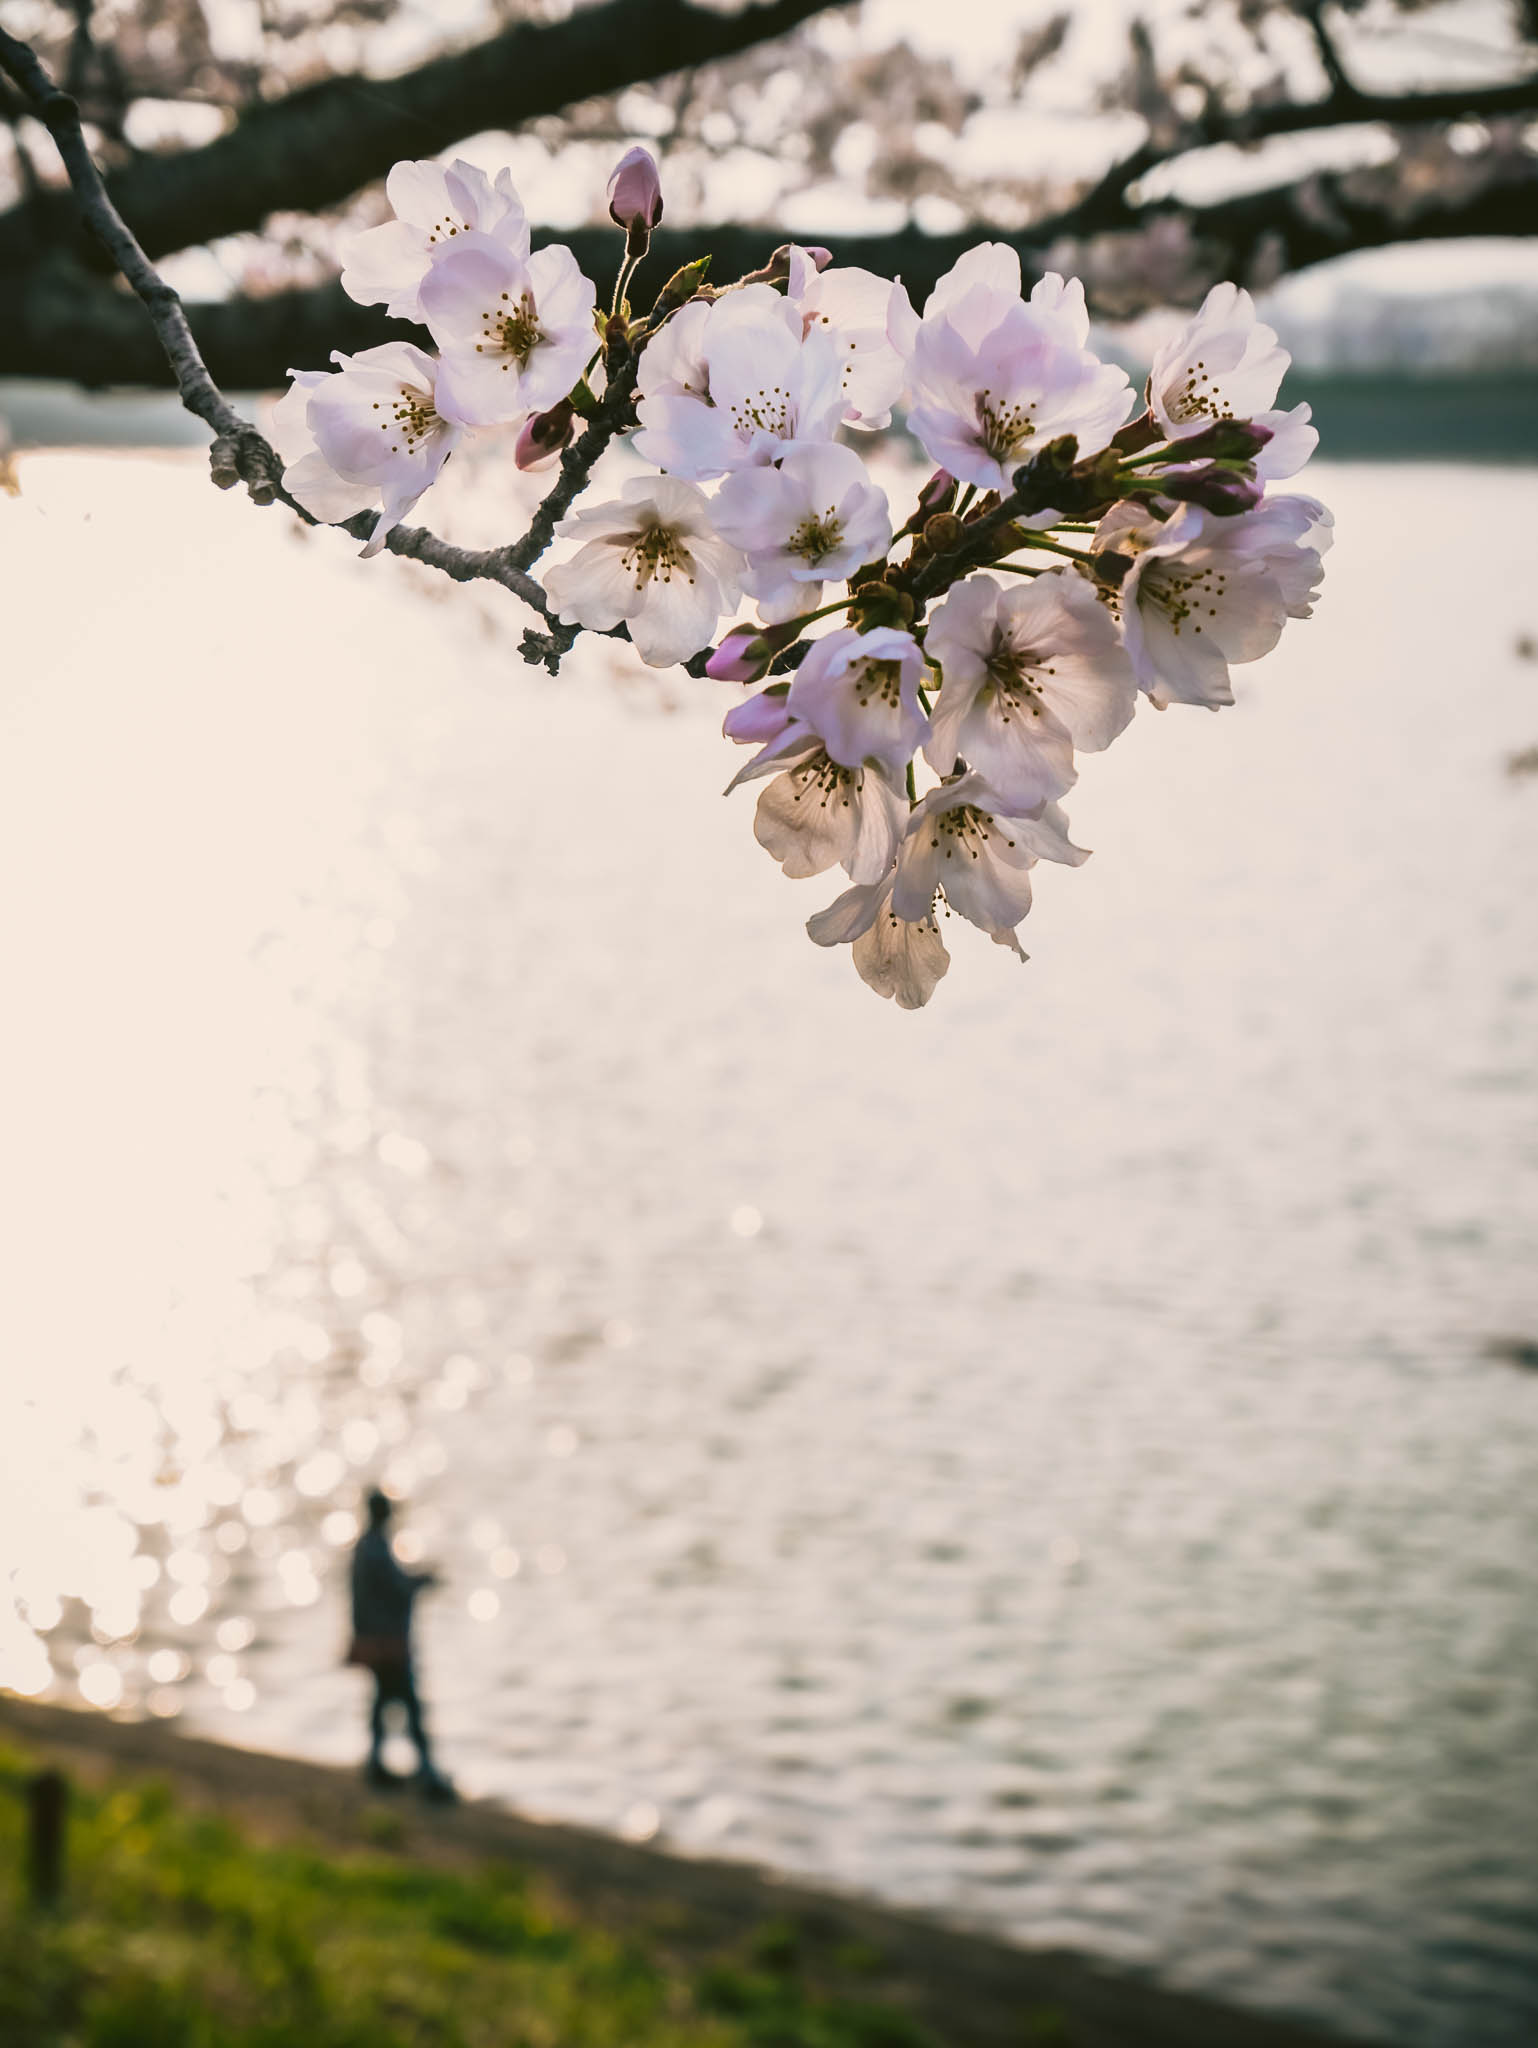
natural